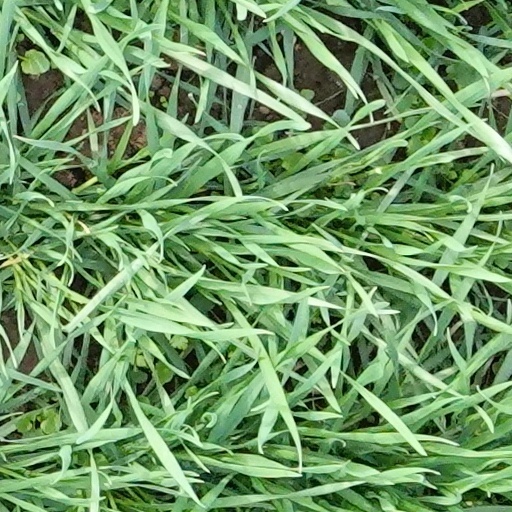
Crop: wheat